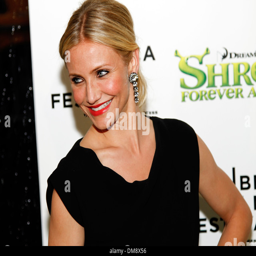
actor attends the premiere during automobile model